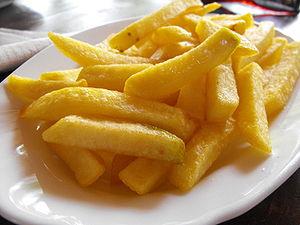
La cuisine de la pomme de terre, tubercule consommé depuis plus de 8 000 ans, ne s’est véritablement développée qu’après le XVIᵉ siècle, et a mis près de trois siècles pour s'imposer dans certaines contrées. Au XXᵉ siècle, cette cuisine se pratique sur tous les continents, car la pomme de terre, source de glucides, de protéines et de vitamine C, facile à cultiver, devient l’un des aliments de base de l’humanité ; le mode de préparation peut cependant en modifier la valeur nutritionnelle.
Une friteuse est un ustensile de cuisine qui permet de frire les aliments. Au XXᵉ siècle, elle devient un appareil électroménager.